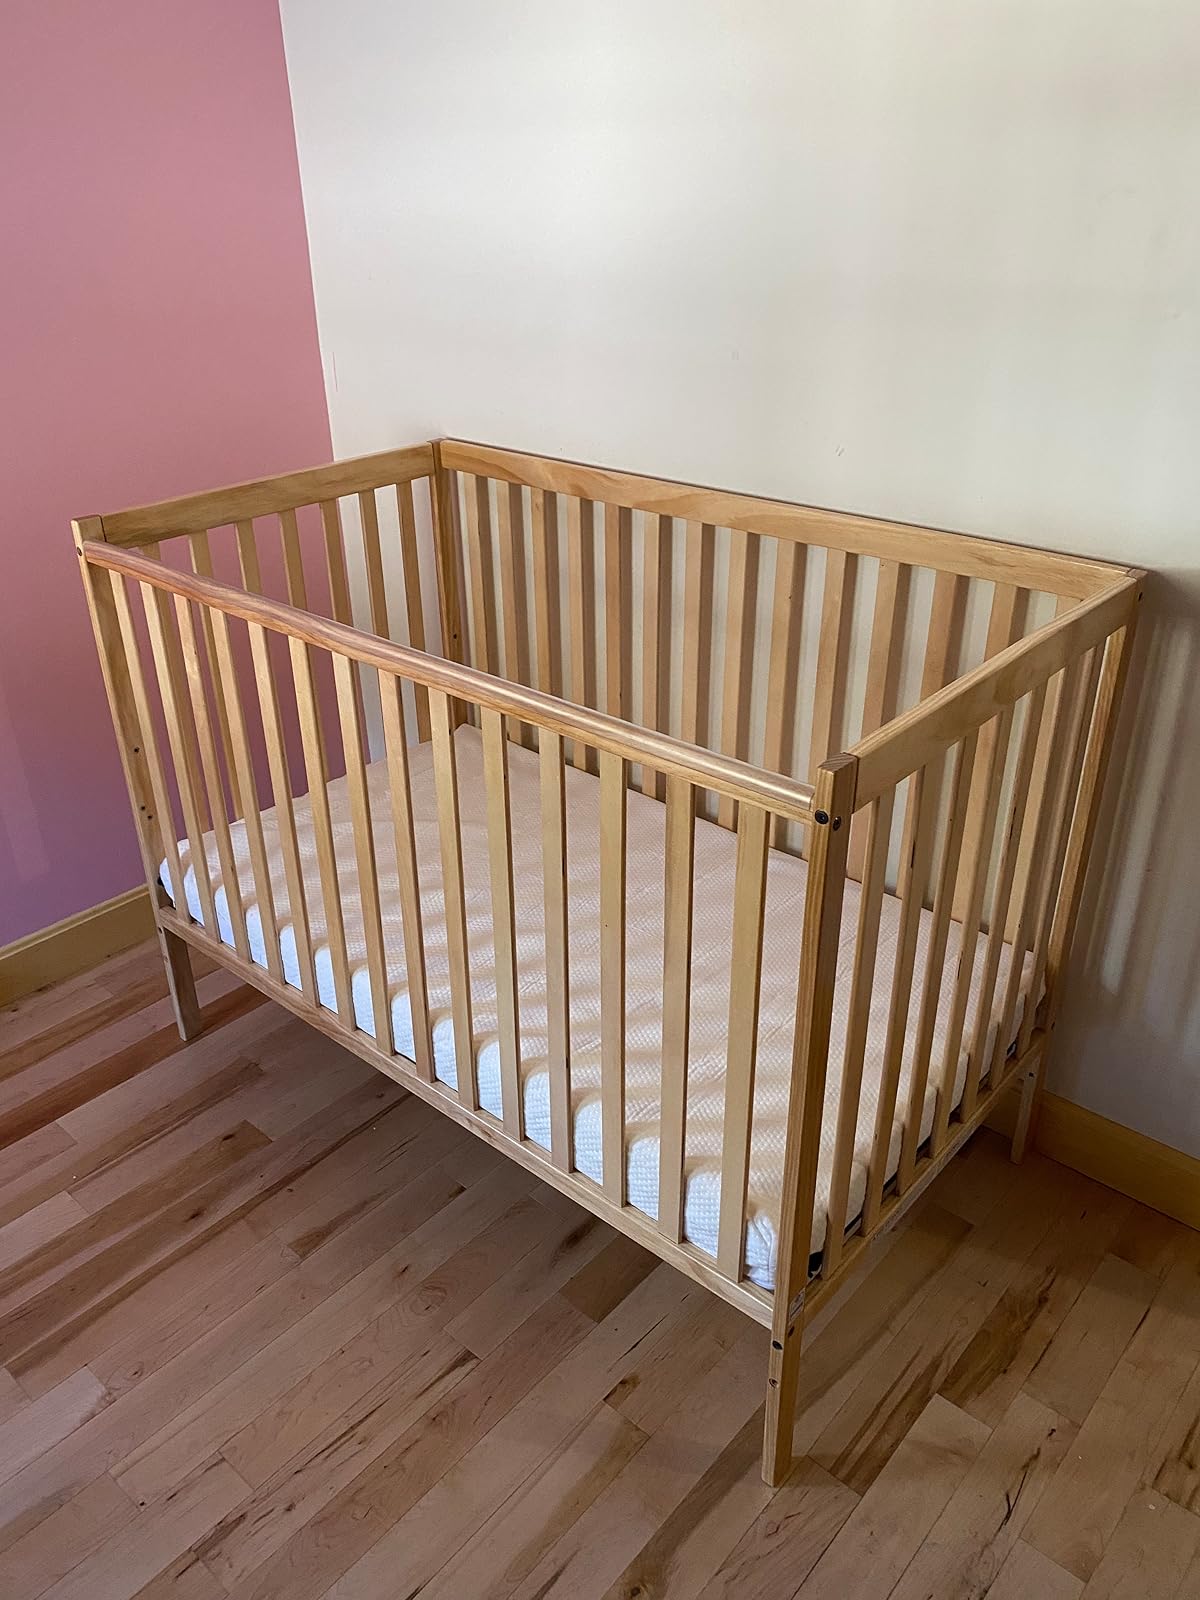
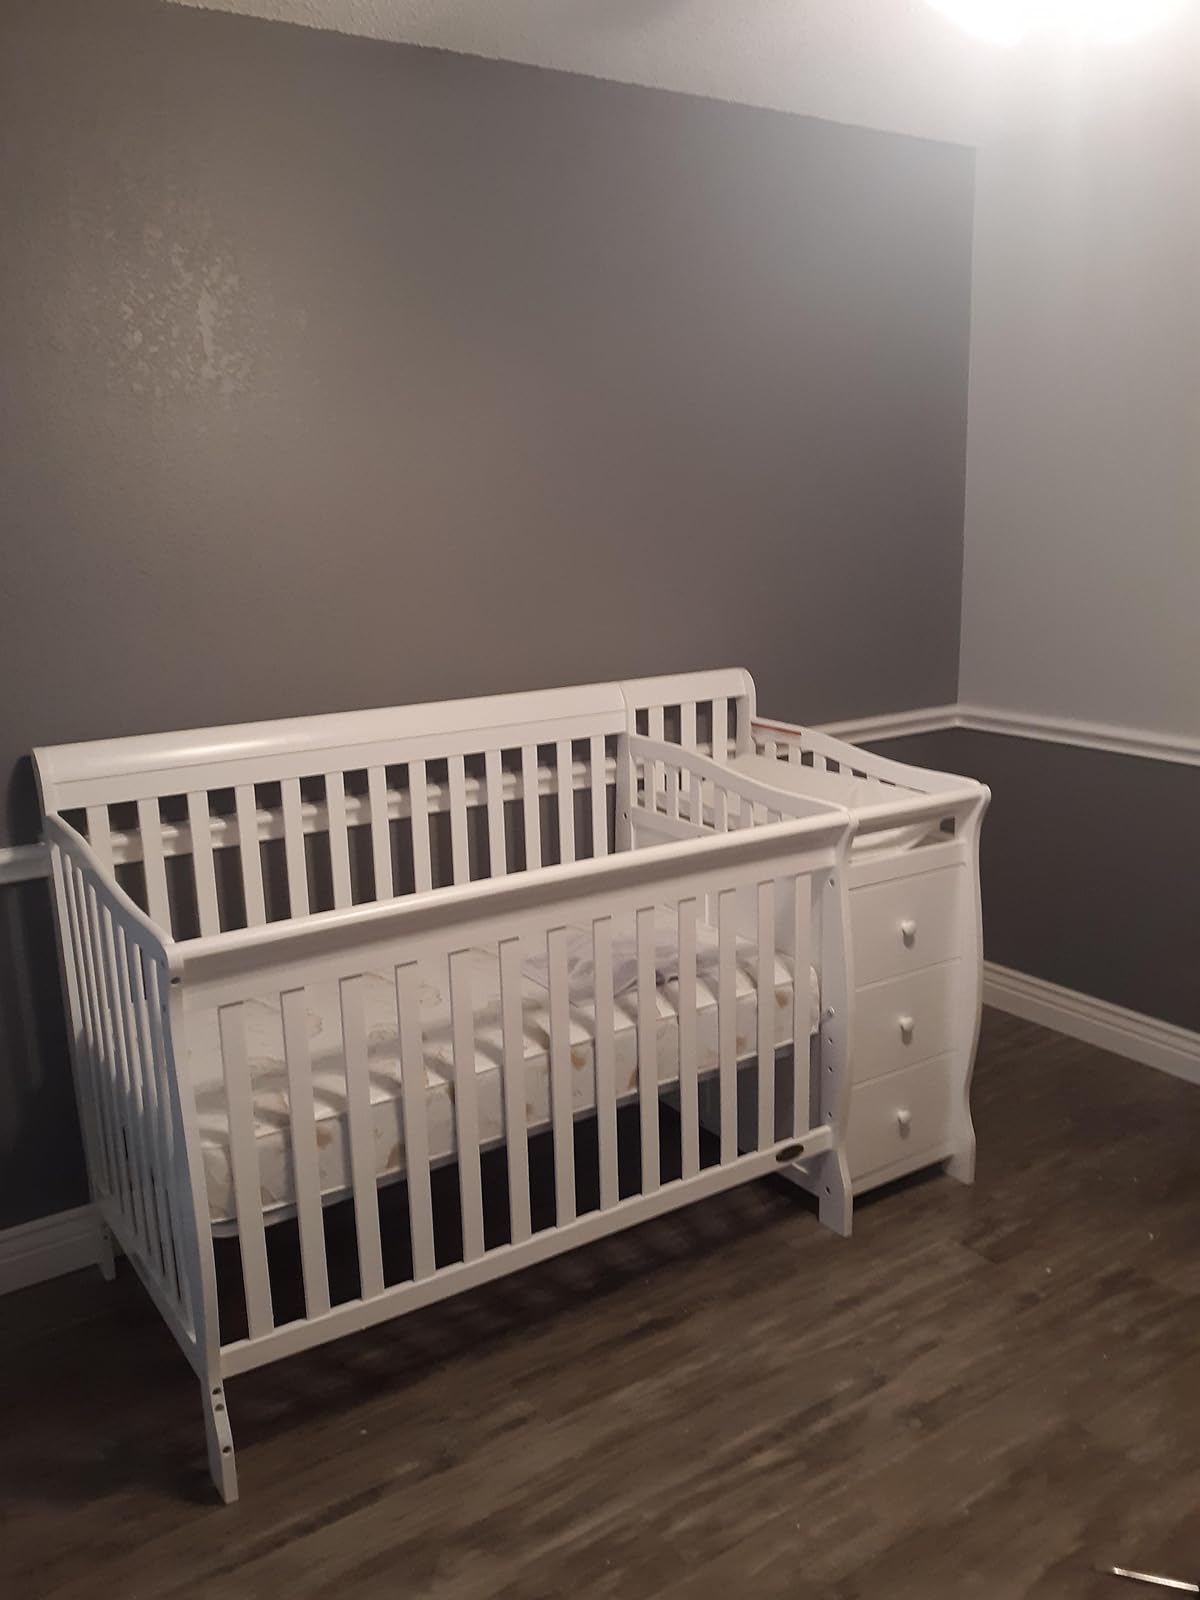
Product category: products_crib
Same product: no